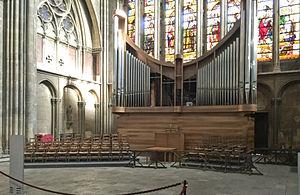
Photographie de l'orgue de la cathédrale Saint-Etienne
La cathédrale Saint-Étienne de Metz est la cathédrale catholique du diocèse de Metz, dans le département français de la Moselle en région Grand Est.